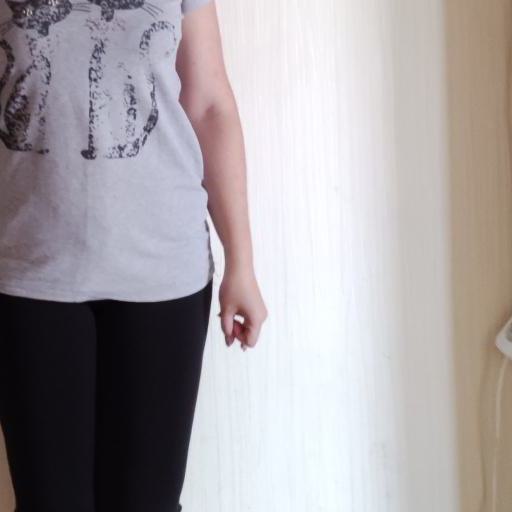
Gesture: no_gesture